Virginia Beach, Virginia

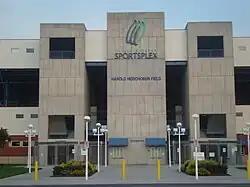
Virginia Beach Sportsplex

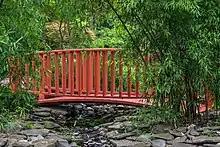
A Japanese-style moon bridge in the Miyazaki Japanese Garden, Red Wing Park

The city is home to several points of interest in the historical, scientific, and visual/performing arts areas, and has become a popular tourist destination in recent years. The Virginia Museum of Contemporary Art features regularly changing exhibitions in a variety of media. Exhibitions feature painting, sculpture, photography, glass, video and other visual media from internationally acclaimed artists as well as artists of national and regional renown. MOCA was born from the annual Boardwalk Art Show, which began in 1952 and is now the museum's largest fundraiser.